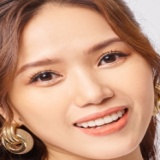
ca sĩ Thùy Chi